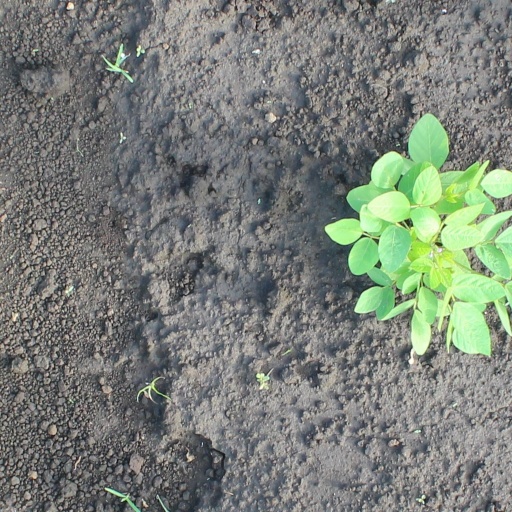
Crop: soybean